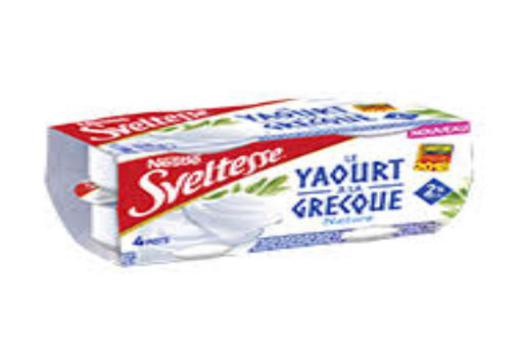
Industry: Food